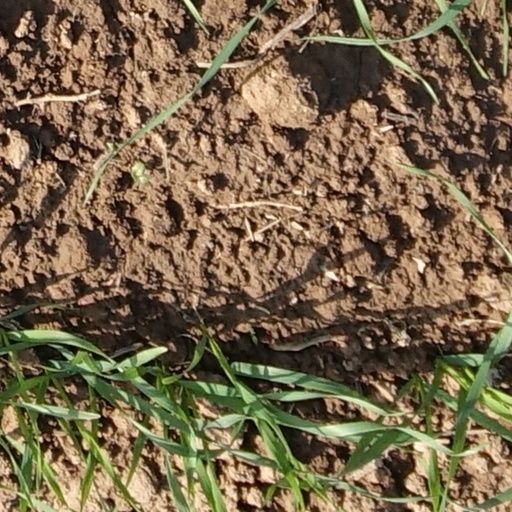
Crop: wheat